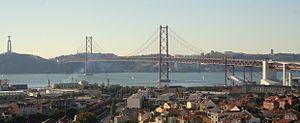
Le pont du 25-Avril est le premier pont suspendu au-dessus du Tage, à Lisbonne, au Portugal.